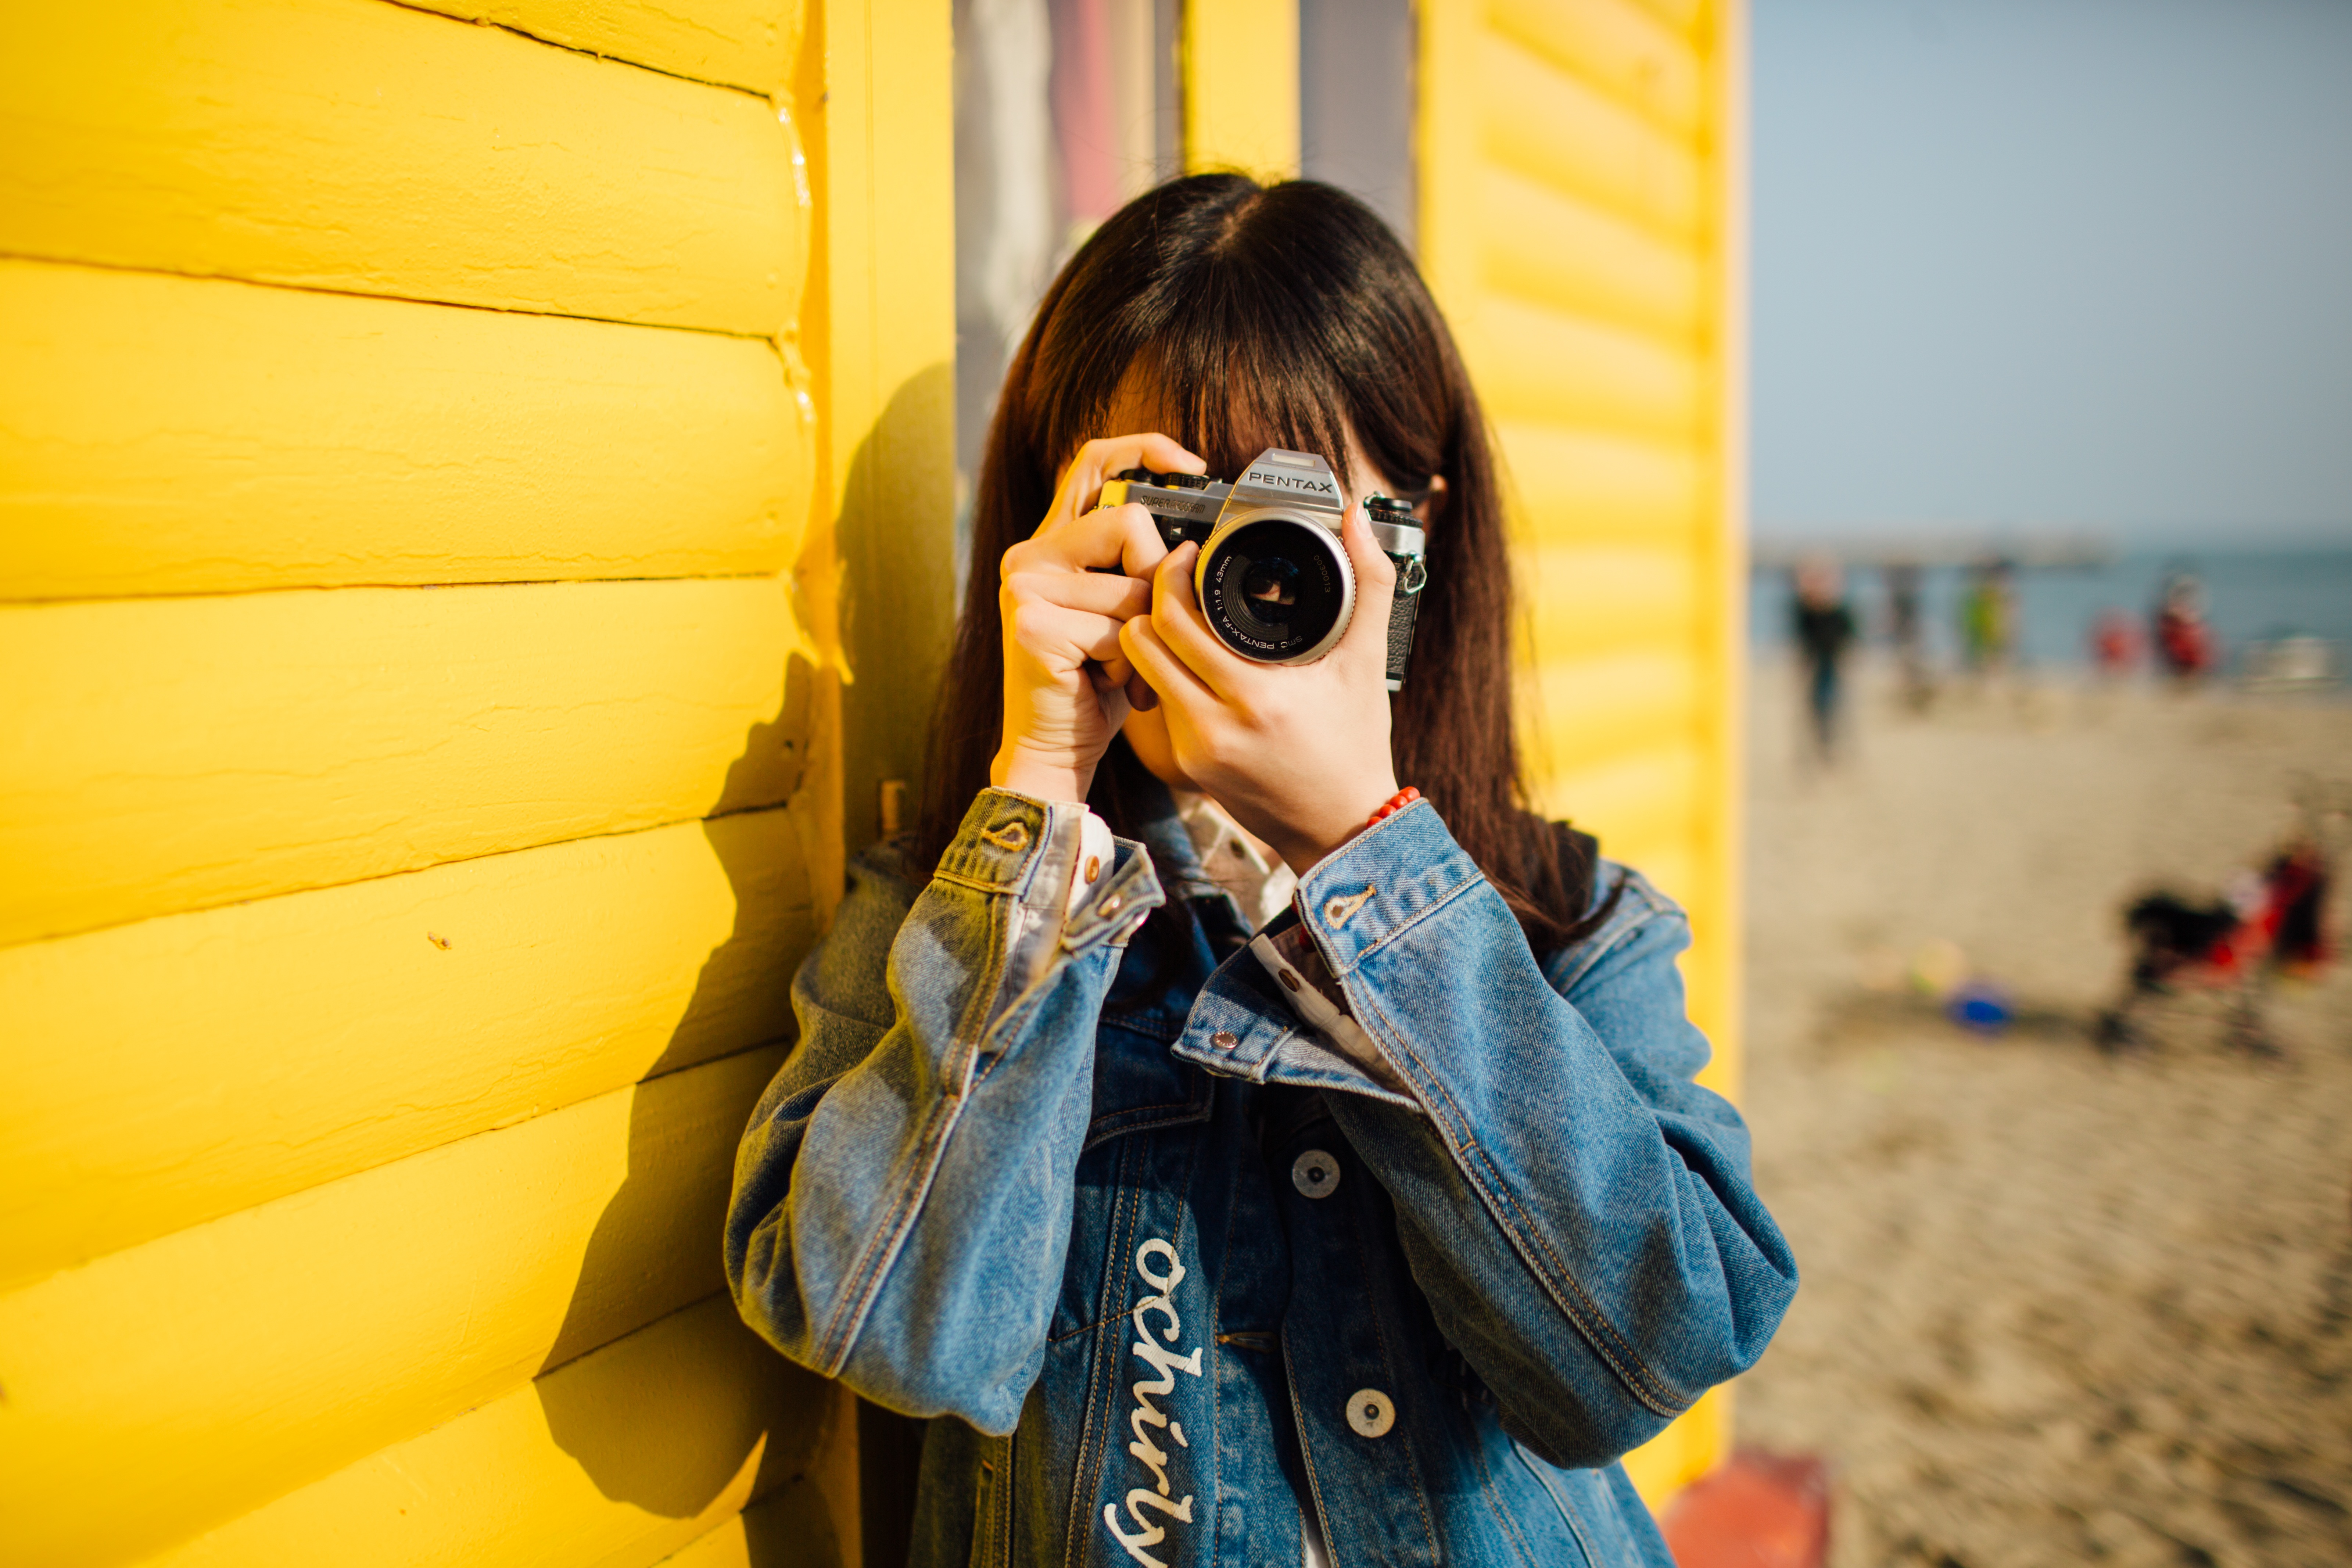
girl, woman, photography, spring, color, fashion, blue, clothing, yellow, toy, fun, dress, cool, sunglasses, glasses, bright, photograph, the scenery, photo shoot, vision care